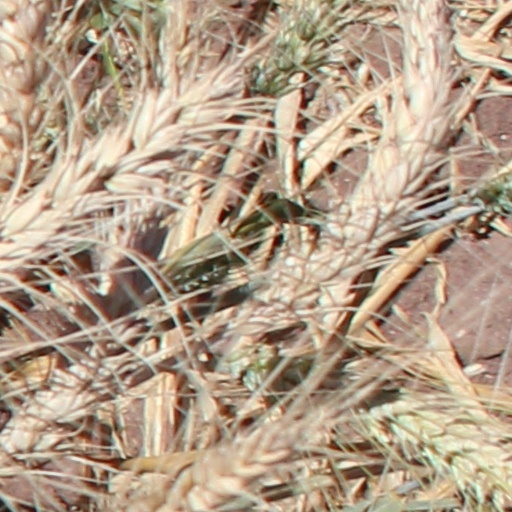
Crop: wheat